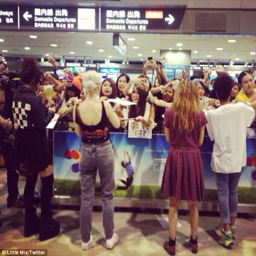
the band are mobbed by adoring fans